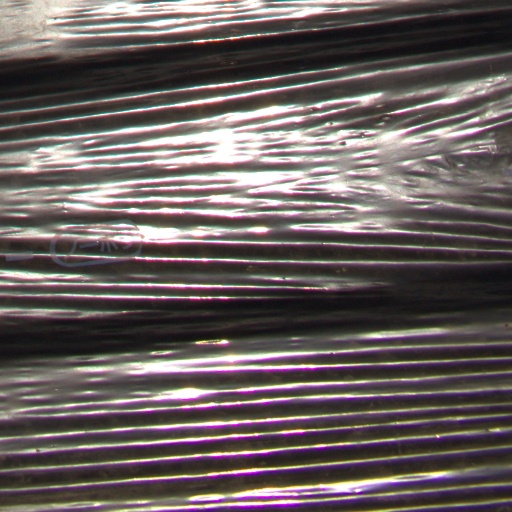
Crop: Jerusalem artichoke